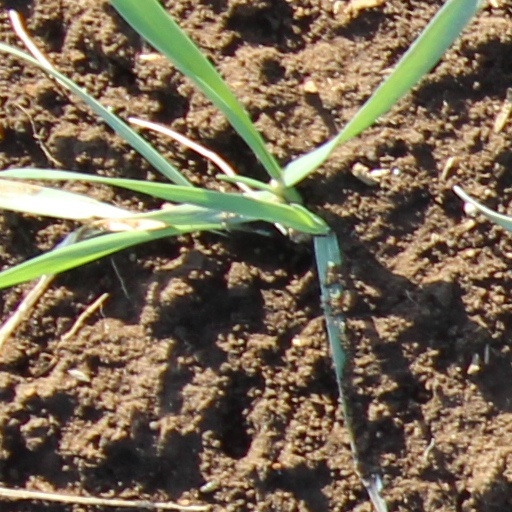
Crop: wheat